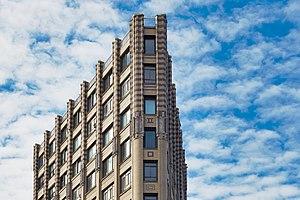
Le West Village correspond à la partie ouest du Greenwich Village situé dans l'arrondissement de Manhattan, à New York.